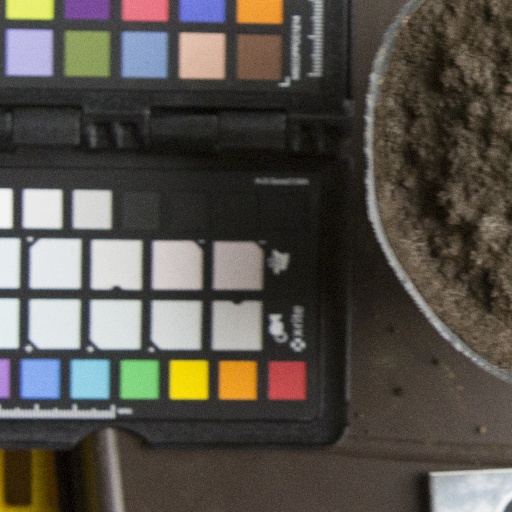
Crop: soybean